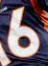
Number: 6